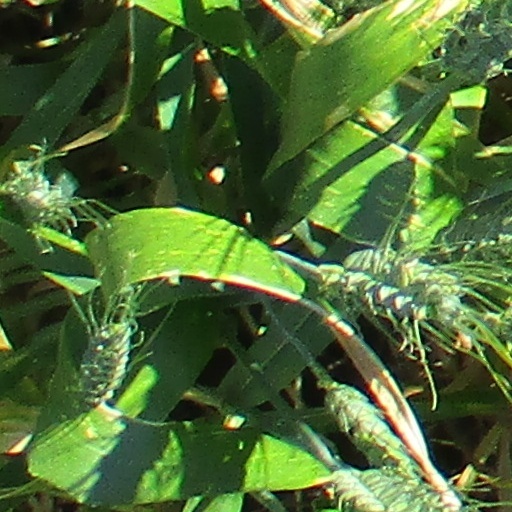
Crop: wheat